Jim Park (footballer, born 1910)

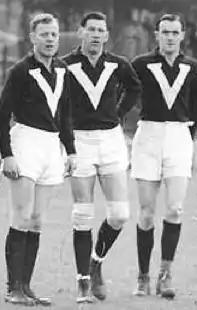
Jim Park, Jack Dyer of Richmond, and Phonse Kyne of Collingwood, at the Adelaide Oval, before the 1938 interstate match against South Australia

He married Marjorie Jean Steele (1913–?) on 26 October 1935, and they had one daughter, Joan Millicent Park (later Mrs Schinner).